Jamie Stewart (English musician)

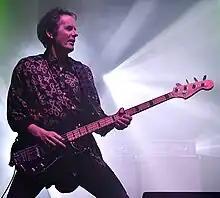
Jamie Stewart playing with Death Cult at Birmingham O2 Institute 14 Nov 2023

James Alec Stewart (born 31 January 1964) is a retired British musician who was the bassist of the post-punk/hard rock band The Cult. He recorded on The Cult's first four albums, "Dreamtime", "Love", "Electric" and "Sonic Temple".